Sewickley Public Library

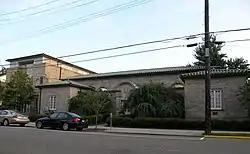
Sewickley Public Library located at 500 Thorn Street in Sewickley, Pennsylvania

The Sewickley Public Library is the public library serving the Quaker Valley School District and is the oldest library in Allegheny County. The library can be found in Sewickley, Pennsylvania, a borough that is located west northwest of Pittsburgh along the Ohio River. A community and cultural resource since 1873, the Sewickley Public Library was established to provide free service to residents of the Quaker Valley School District, Allegheny County residents, and qualified non-residents. The Library offers a variety of materials and services. Owning over 90,000 titles – housing an ever-growing collection of fiction and non-fiction books, DVDs, music CDs, audio books, and magazines – the library also has access to the materials of all other participating Allegheny County Library Association libraries.